High Commission of Brunei, Ottawa

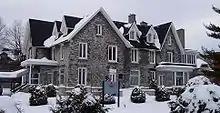

The High Commission of Brunei Darussalam in Canada is located in Ottawa, Ontario, Canada, in the Sandy Hill neighbourhood at 395 Laurier Avenue East in the historic building known as Stadacona Hall.